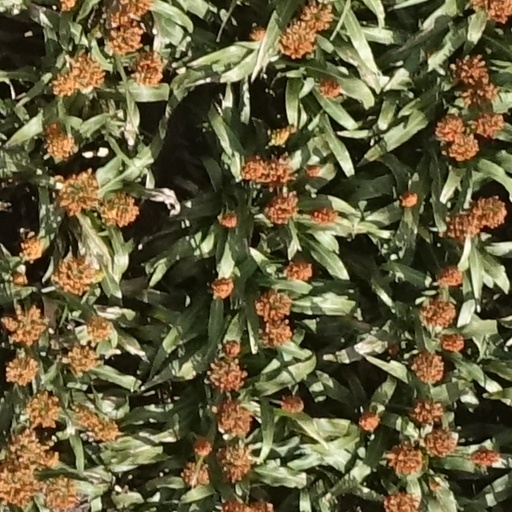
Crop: sorghum